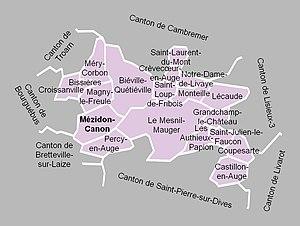
Carte du canton de Mézidon-Canon en 2012.
Le canton de Mézidon-Canon est une division administrative française située dans l'arrondissement de Lisieux, le département du Calvados et la région Normandie. À la suite du redécoupage cantonal de 2014, les limites territoriales du canton sont remaniées. Le nombre de communes du canton passe de 19 à 55.